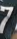
Number: 7